Transcaucasian Military District

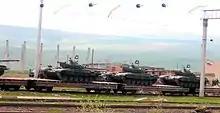
Russian troops leaving Georgia in 2007

By Ukaz No. 260 of the President of the Russian Federation of 19 March 1992 the Soviet Transcaucasian Military District and the Caspian Flotilla were transferred to the jurisdiction of the Russian Federation.